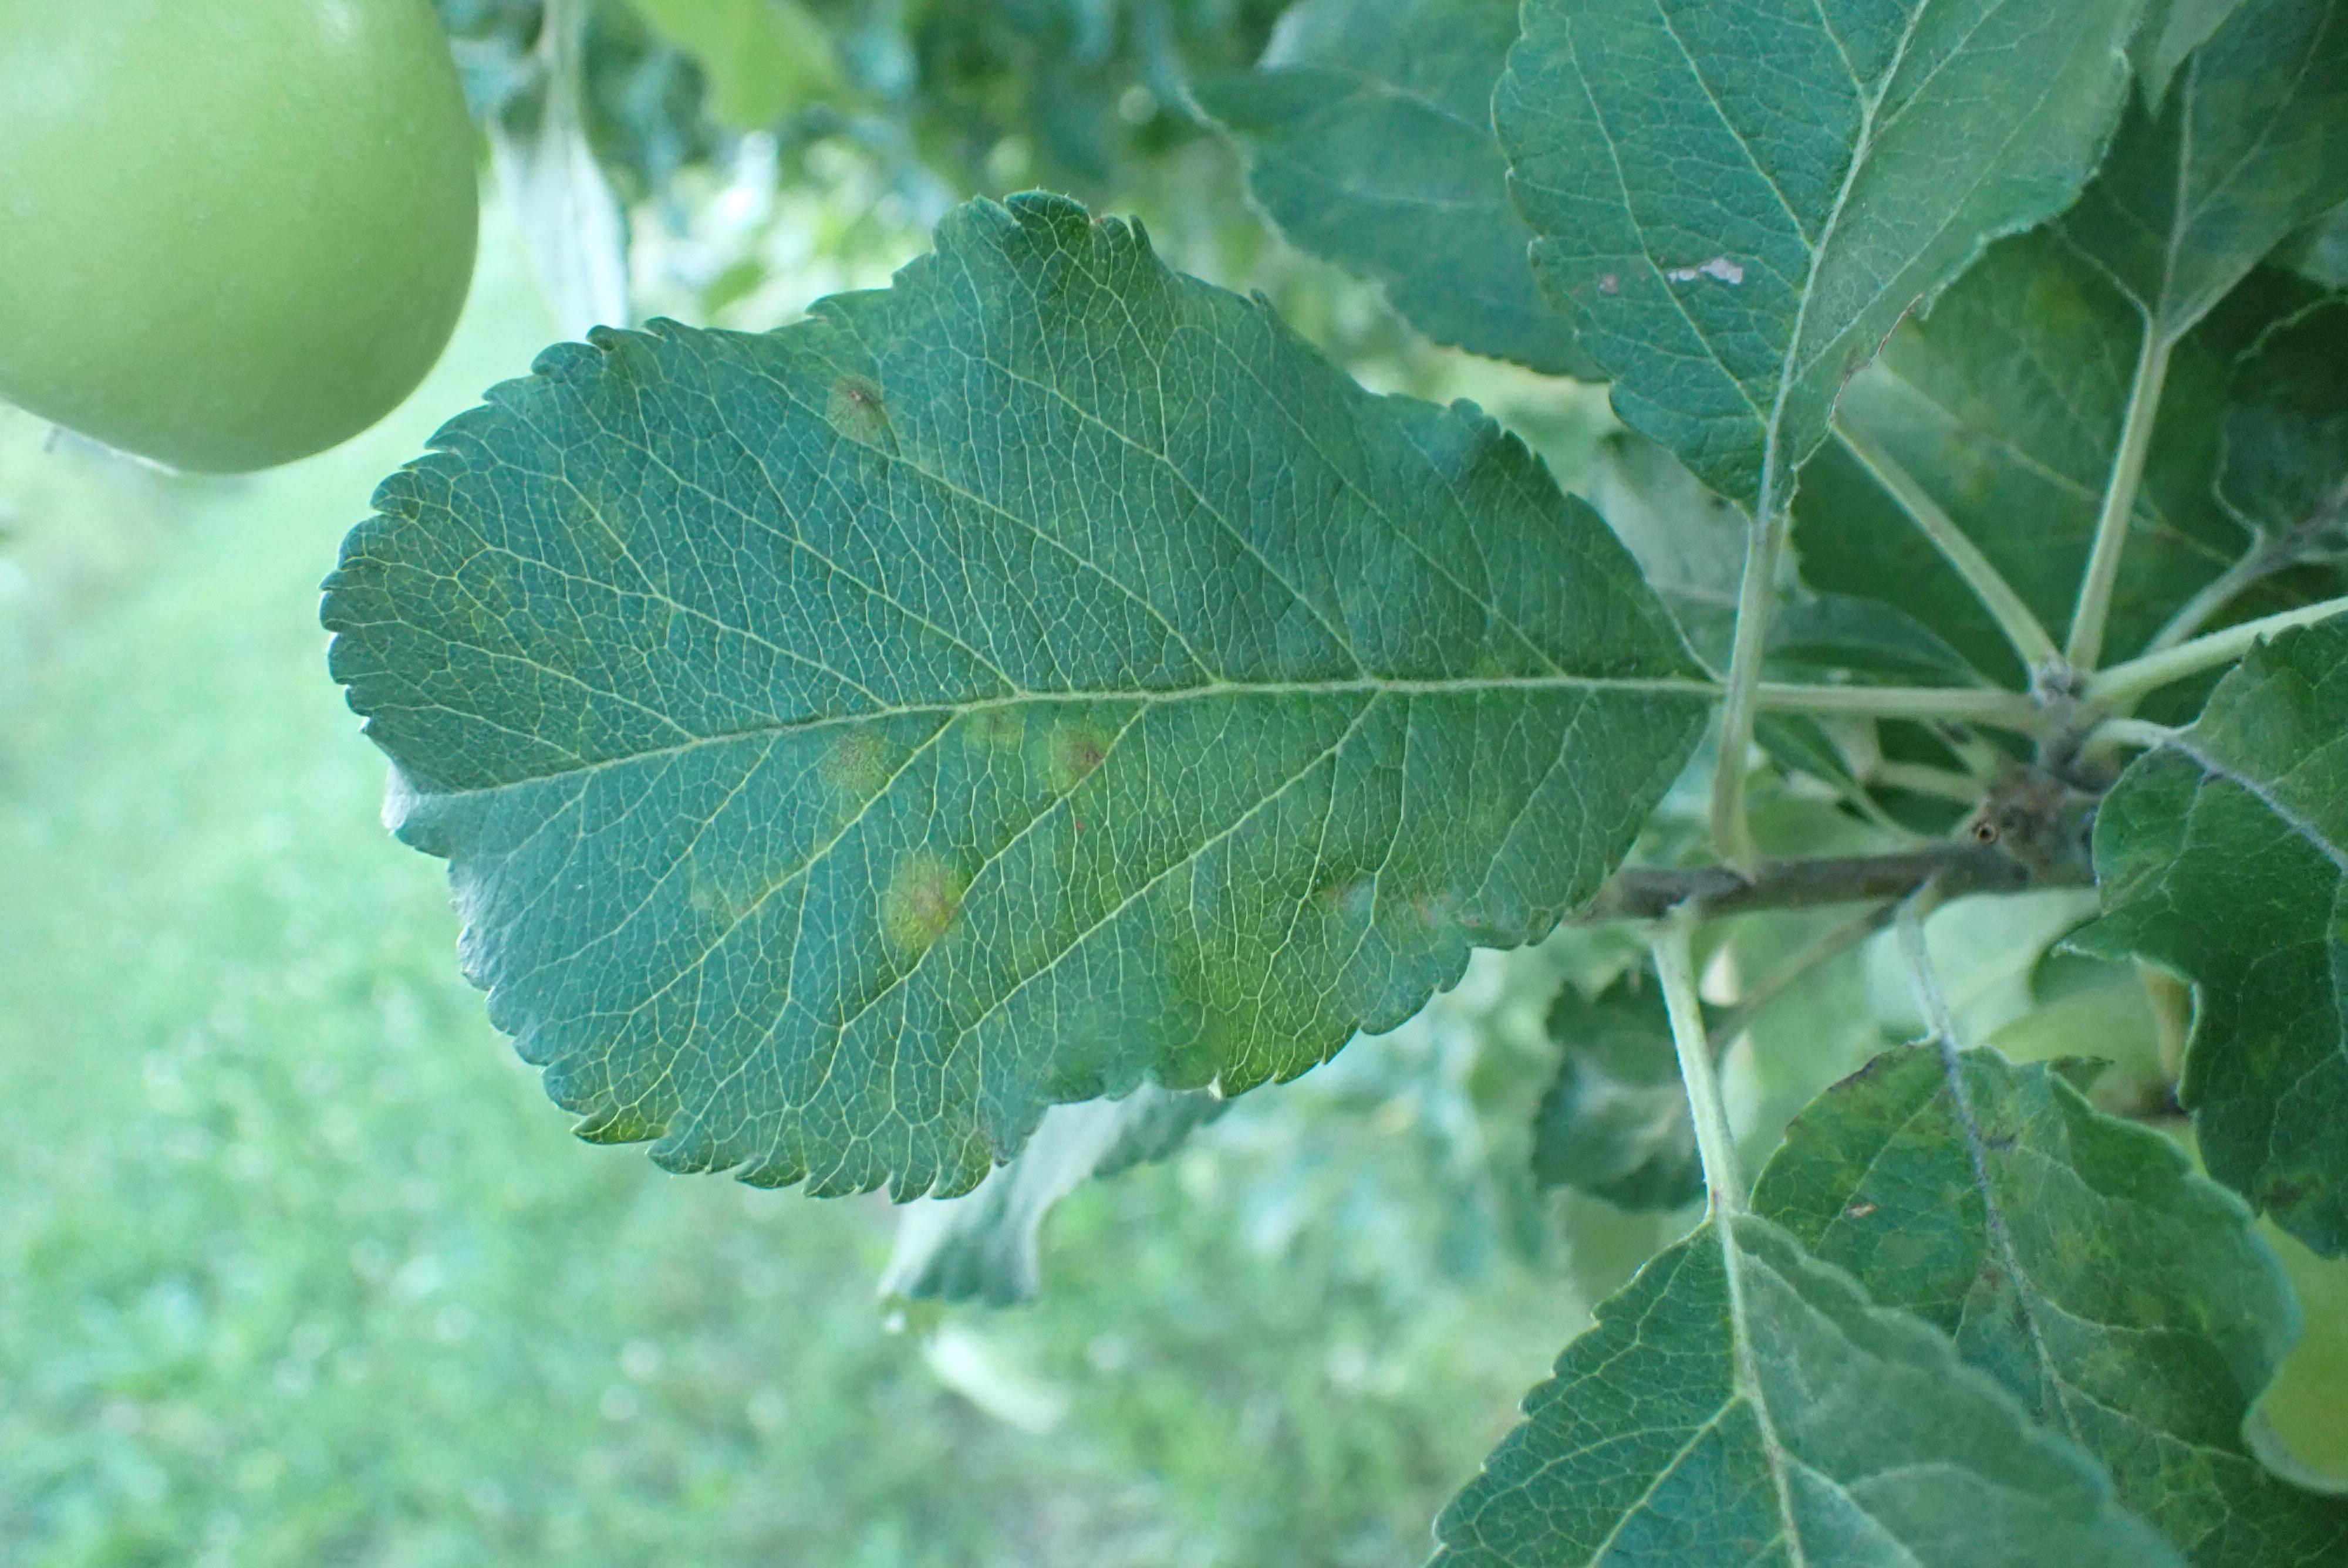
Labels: scab